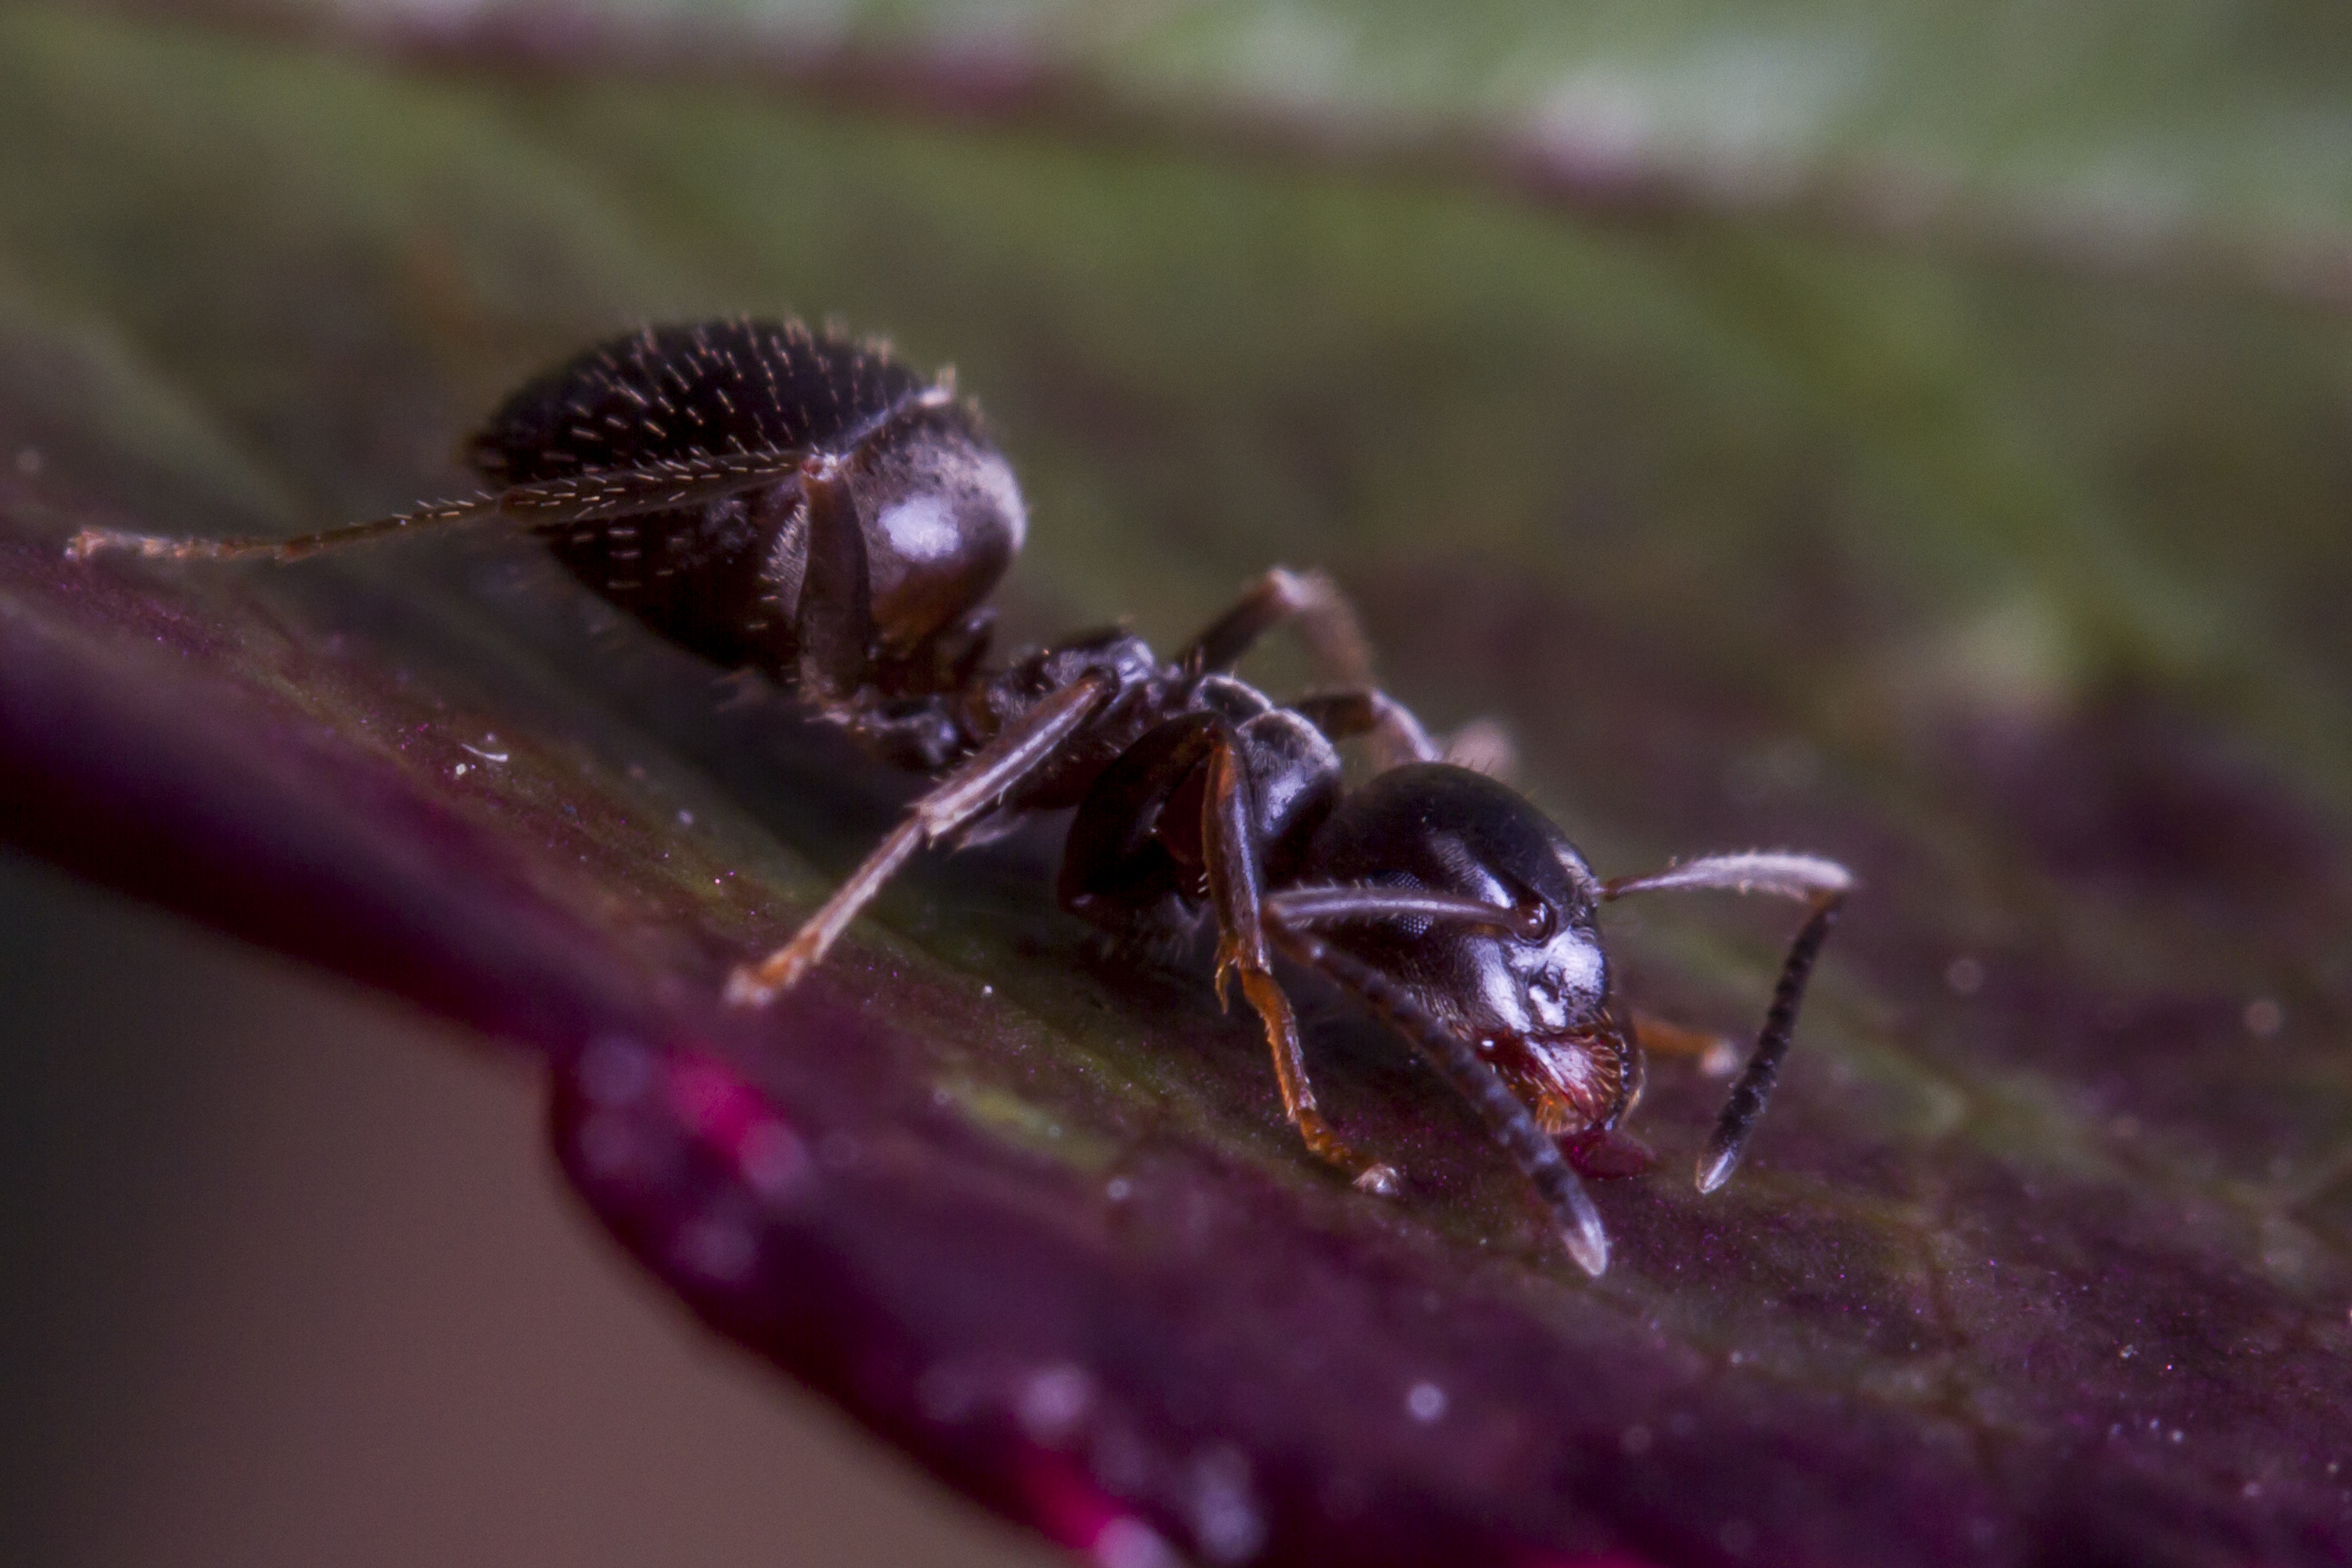
photography, leaf, flower, petal, insect, flora, fauna, invertebrate, close up, uk, canon7d, ant, pest, nikkvalentine, peterborough, extensiontubes, canonefs60mmmacrousm, macro photography, plant stem, membrane winged insect